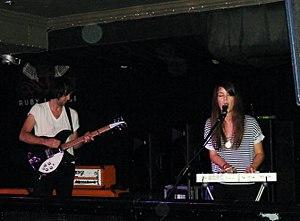
The Hundred in the Hands, parfois abrégé THITH, est un groupe de musique électronique américain, originaire du quartier de Brooklyn, à New York. Il est formé en 2008, et composé de Eleanore Everdell et Jason Friedman. Ils ont publié deux albums sur le label Warp, le premier, éponyme, en septembre 2010 et le deuxième intitulé Red Night en juin 2012. Le nom du groupe fait référence à une bataille datant de 1866 entre les indiens et les soldats américains, bataille connue sous le nom de The Hundred in the Hand.